Revolt of the Fishermen

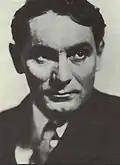
Film theorist Vsevolod Pudovkin (1920) defended the film against Ossip Brik's criticism.

In the summer of 1930, Piscator had initially planned to film Theodor Plievier's successful debut novel "Des Kaisers Kulis", which dealt with the precarious working conditions on the ships of the imperial navy. According to the German scholar Klaus Gleber, however, the realization of an elaborate film with revolutionary content in Germany would have faced "considerable difficulties, especially as the 'Münzenberg Group' did not have the necessary means of production." The left-wing media entrepreneur Willi Münzenberg therefore put Piscator in touch with the Soviet joint-stock company Mezhrabpomfilm. During negotiations in Moscow, Piscator reached an agreement with Mezhrabpomfilm in September 1930 on a film version of the Plievier novel. In April 1931, he traveled to Moscow with an initial synopsis for the screenplay. Piscator had asked to use ships from the Soviet Black Sea Fleet for the filming. He wanted to use these ships to recreate the 1916 Battle of Jutland, which is the subject of Plievier's novel. It was only weeks after his arrival in Moscow that Mezhrabpomfilm informed him that his application to use the Black Sea Fleet had been rejected. The Soviet Foreign Minister, People's Commissar for Foreign Affairs Maxim Litvinov, feared diplomatic entanglements with the German Reich in this case and refused.